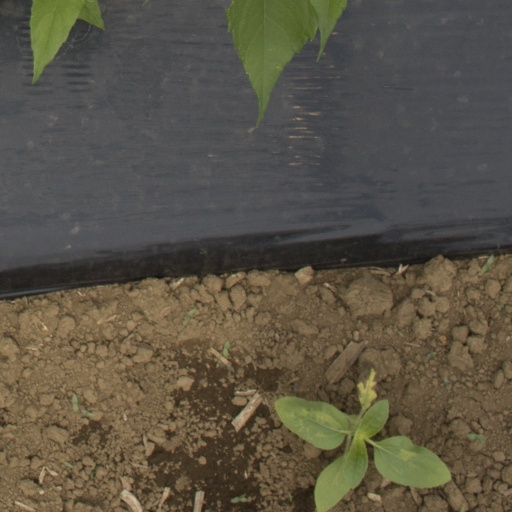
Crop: Jerusalem artichoke